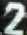
Number: 2